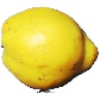
Label: Quince 1